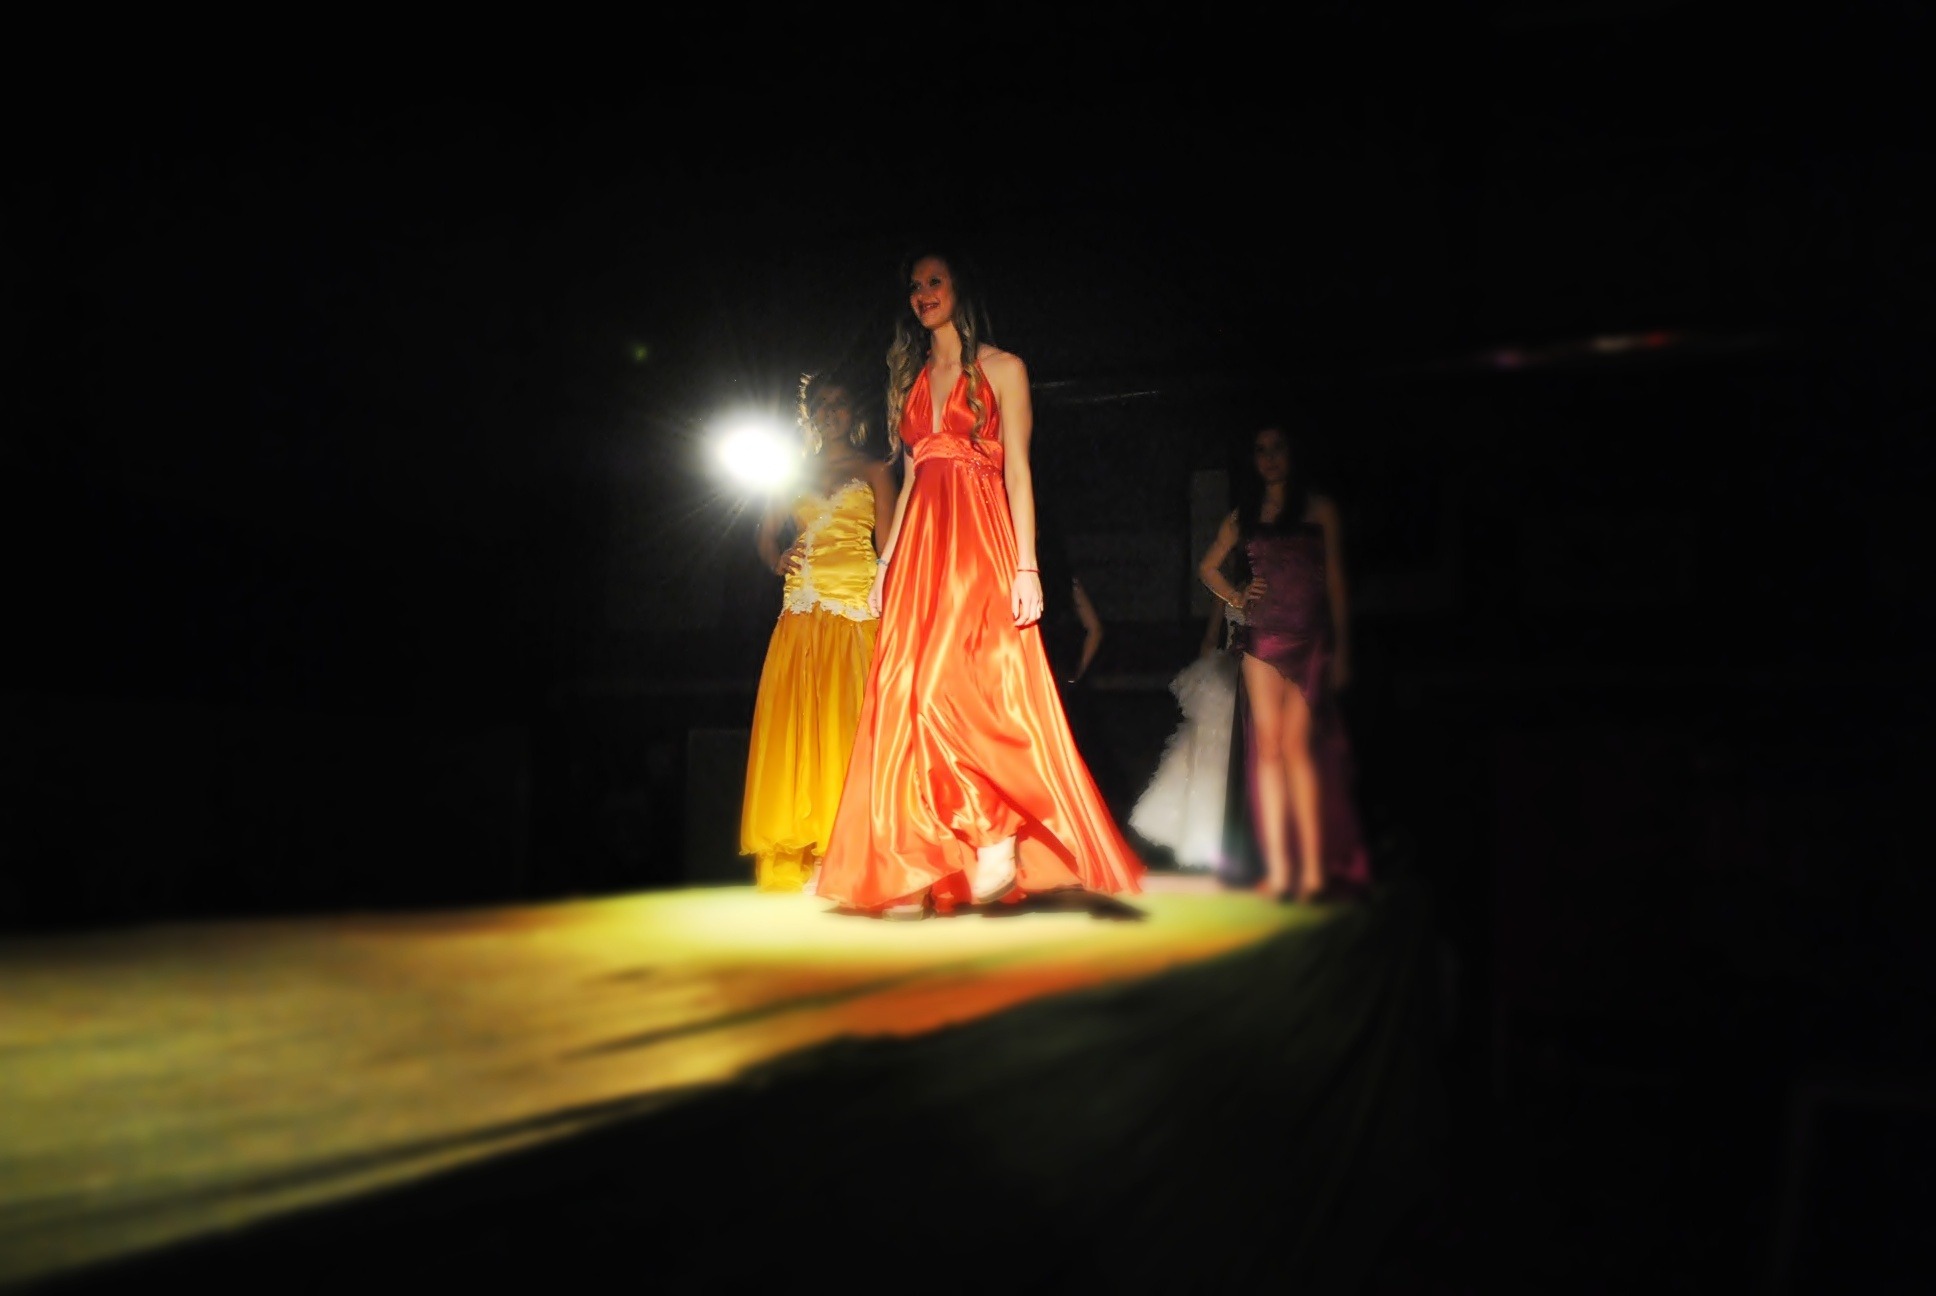
dance, fashion, parade, performance art, entertainment, models, gateway, performing arts, musical theatre, parading